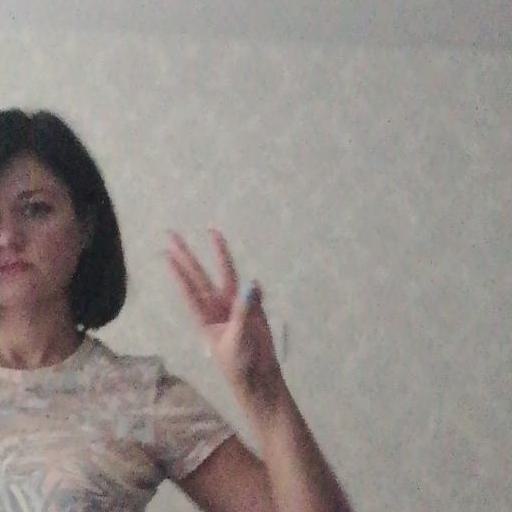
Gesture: three